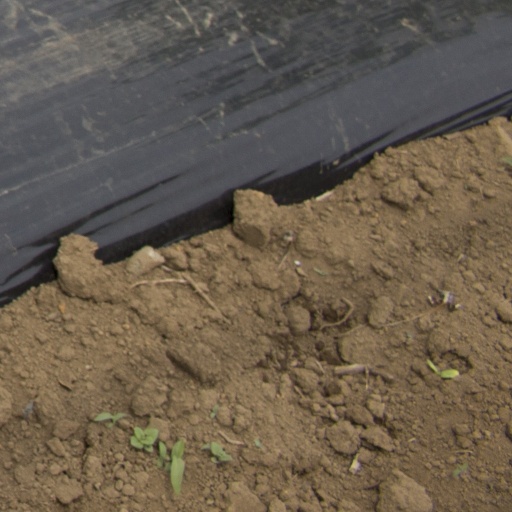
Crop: Jerusalem artichoke